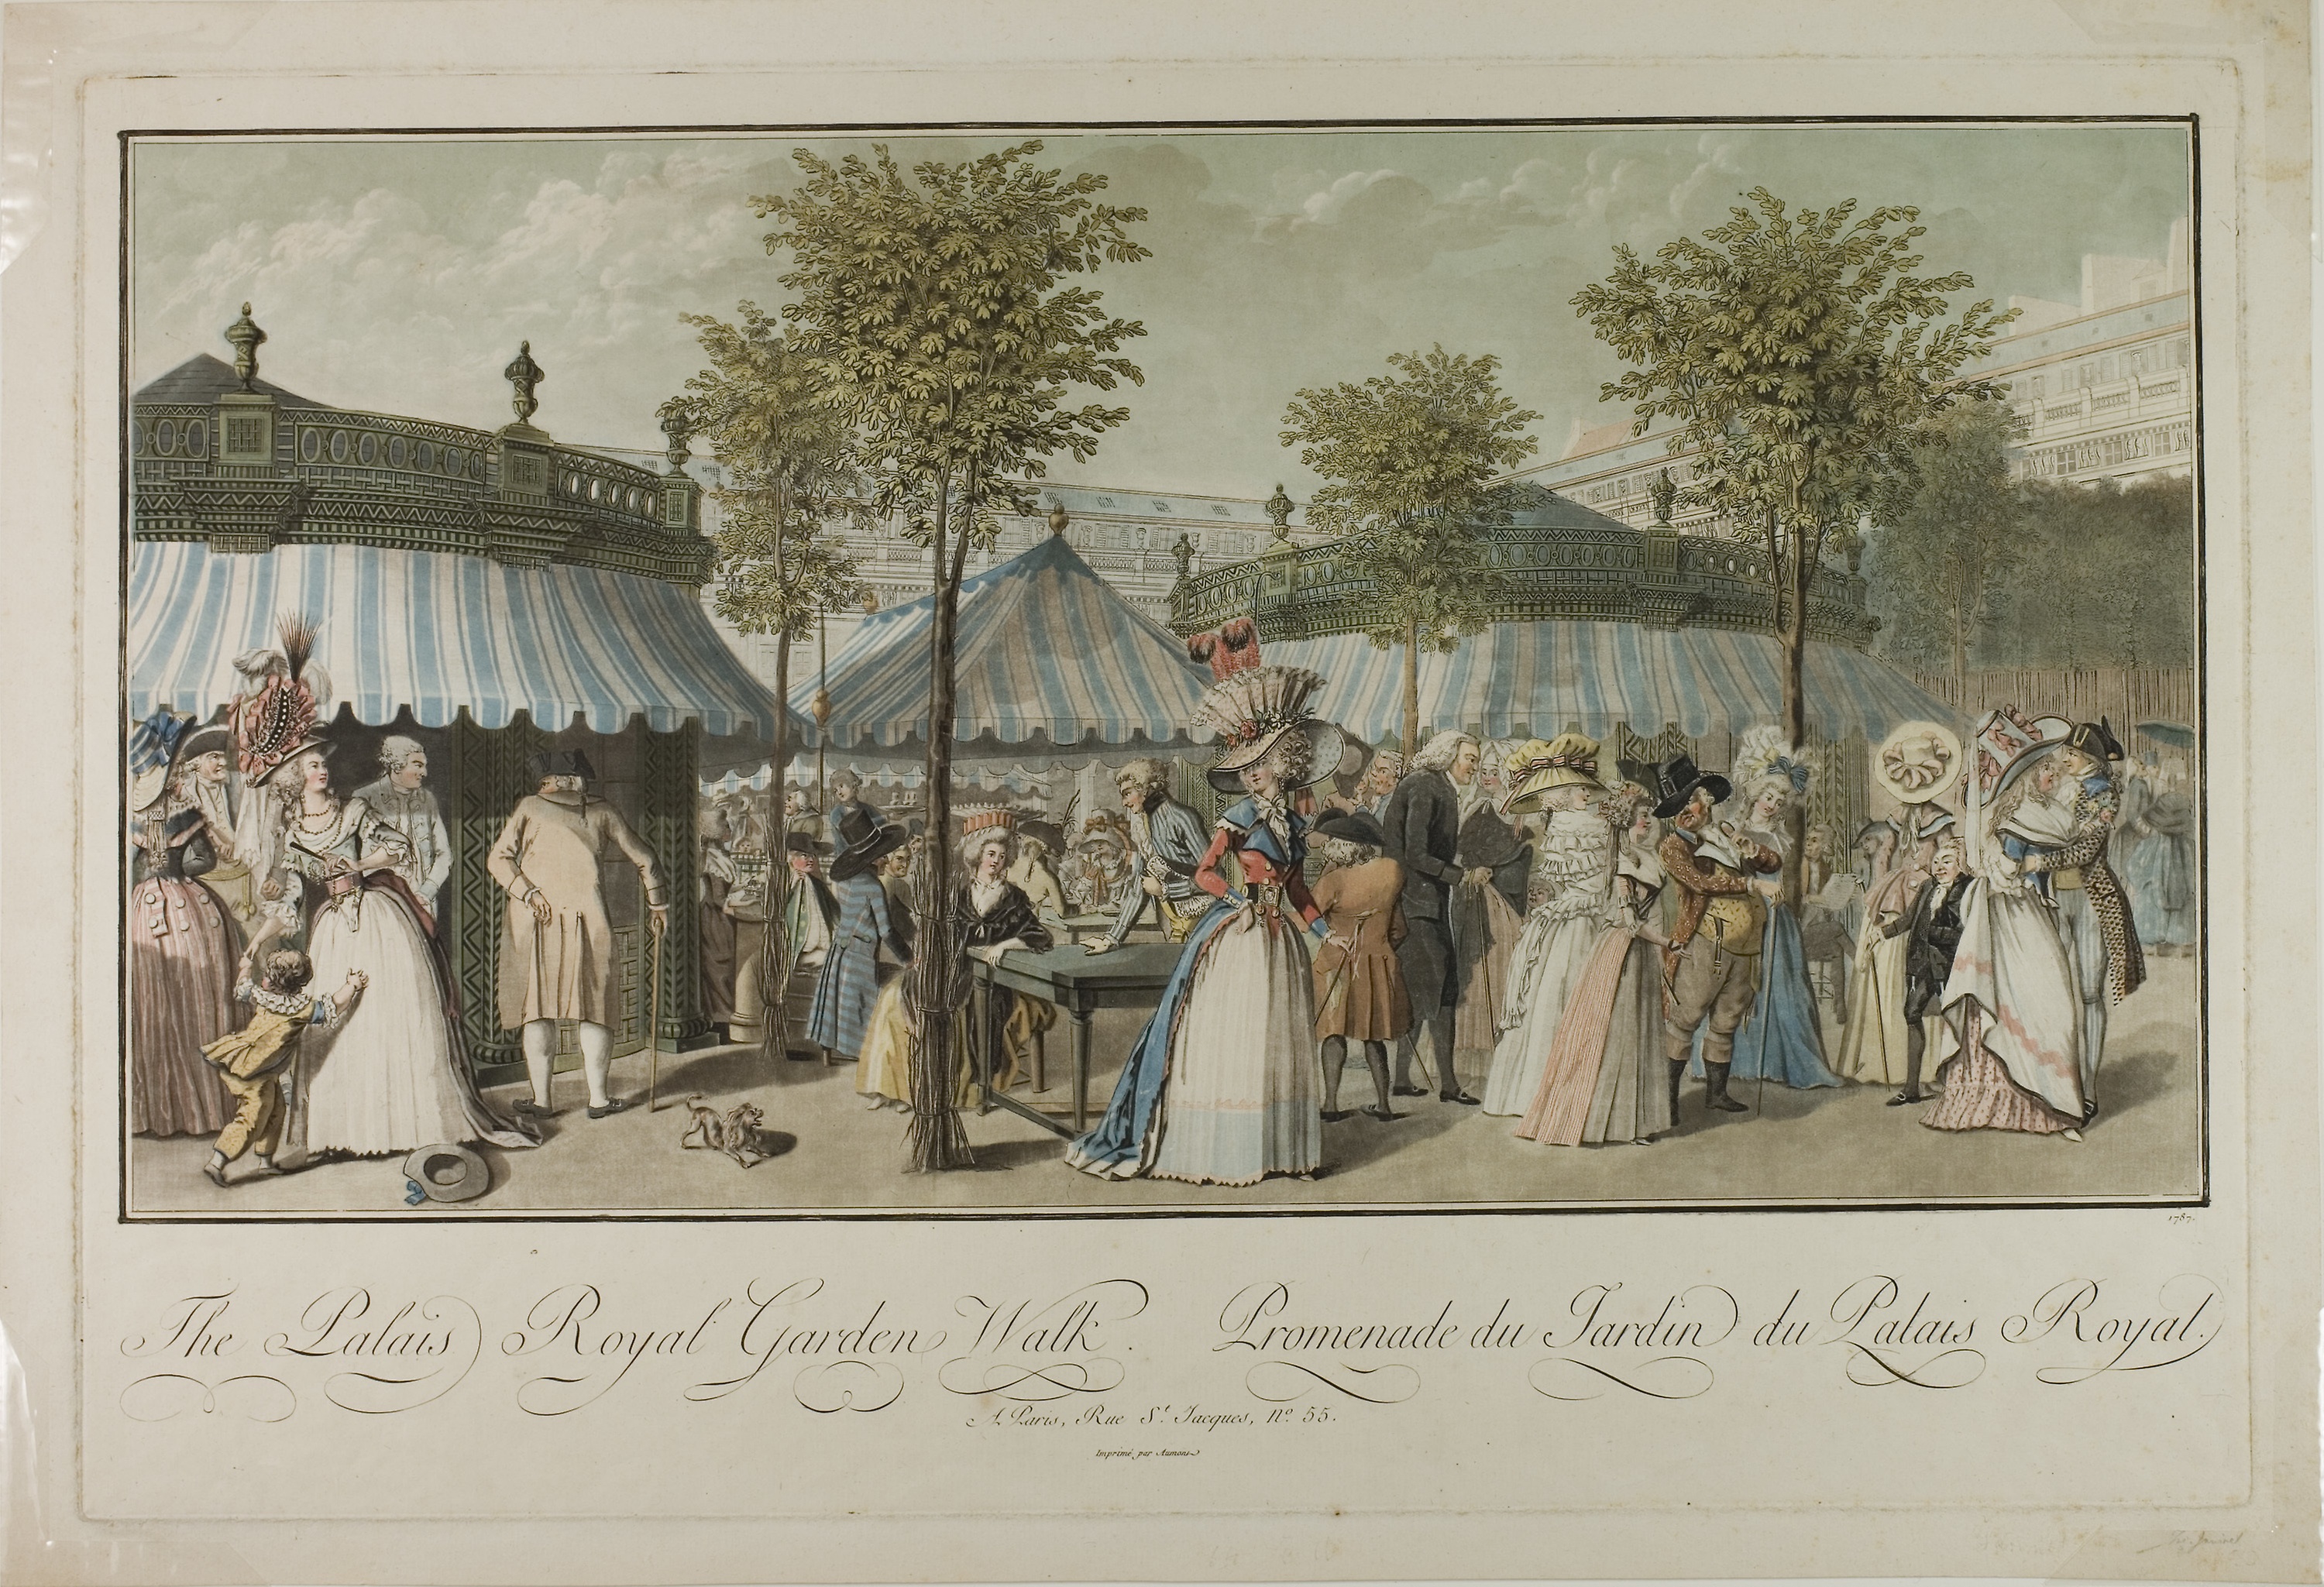
picture frame, painting, art, paint, stock photography, vintage clothing, collection, artwork